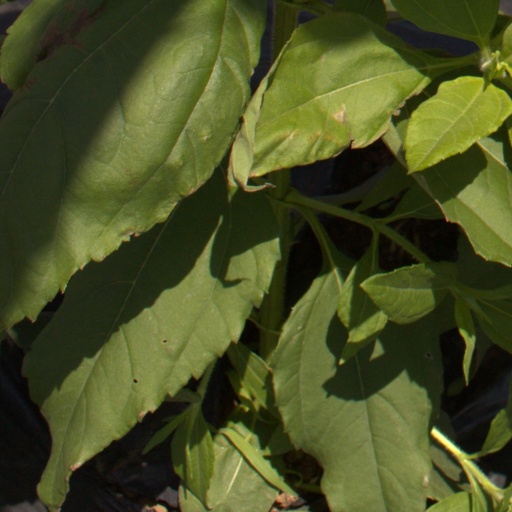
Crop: Jerusalem artichoke